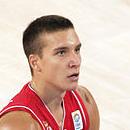
Age: 20